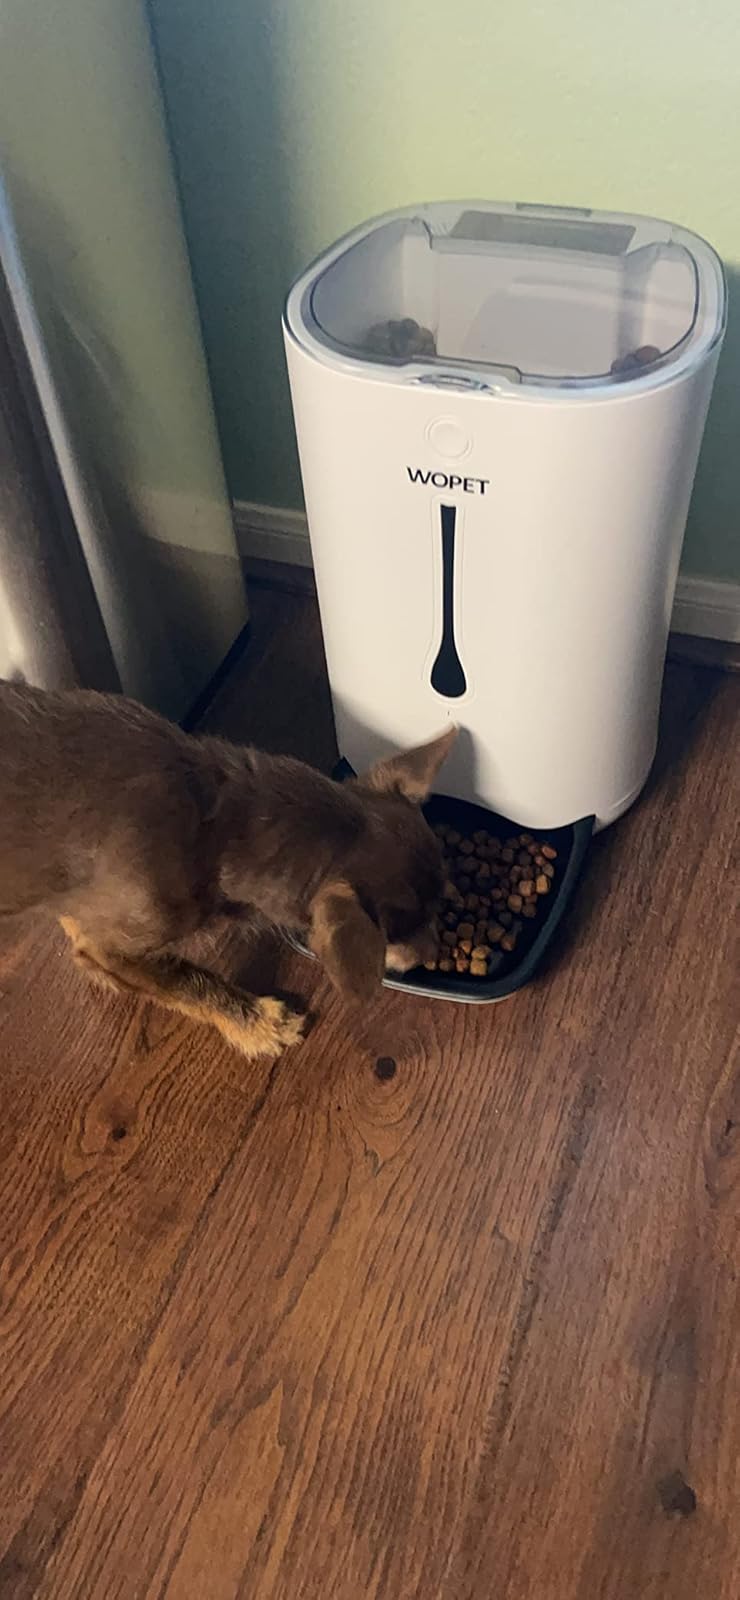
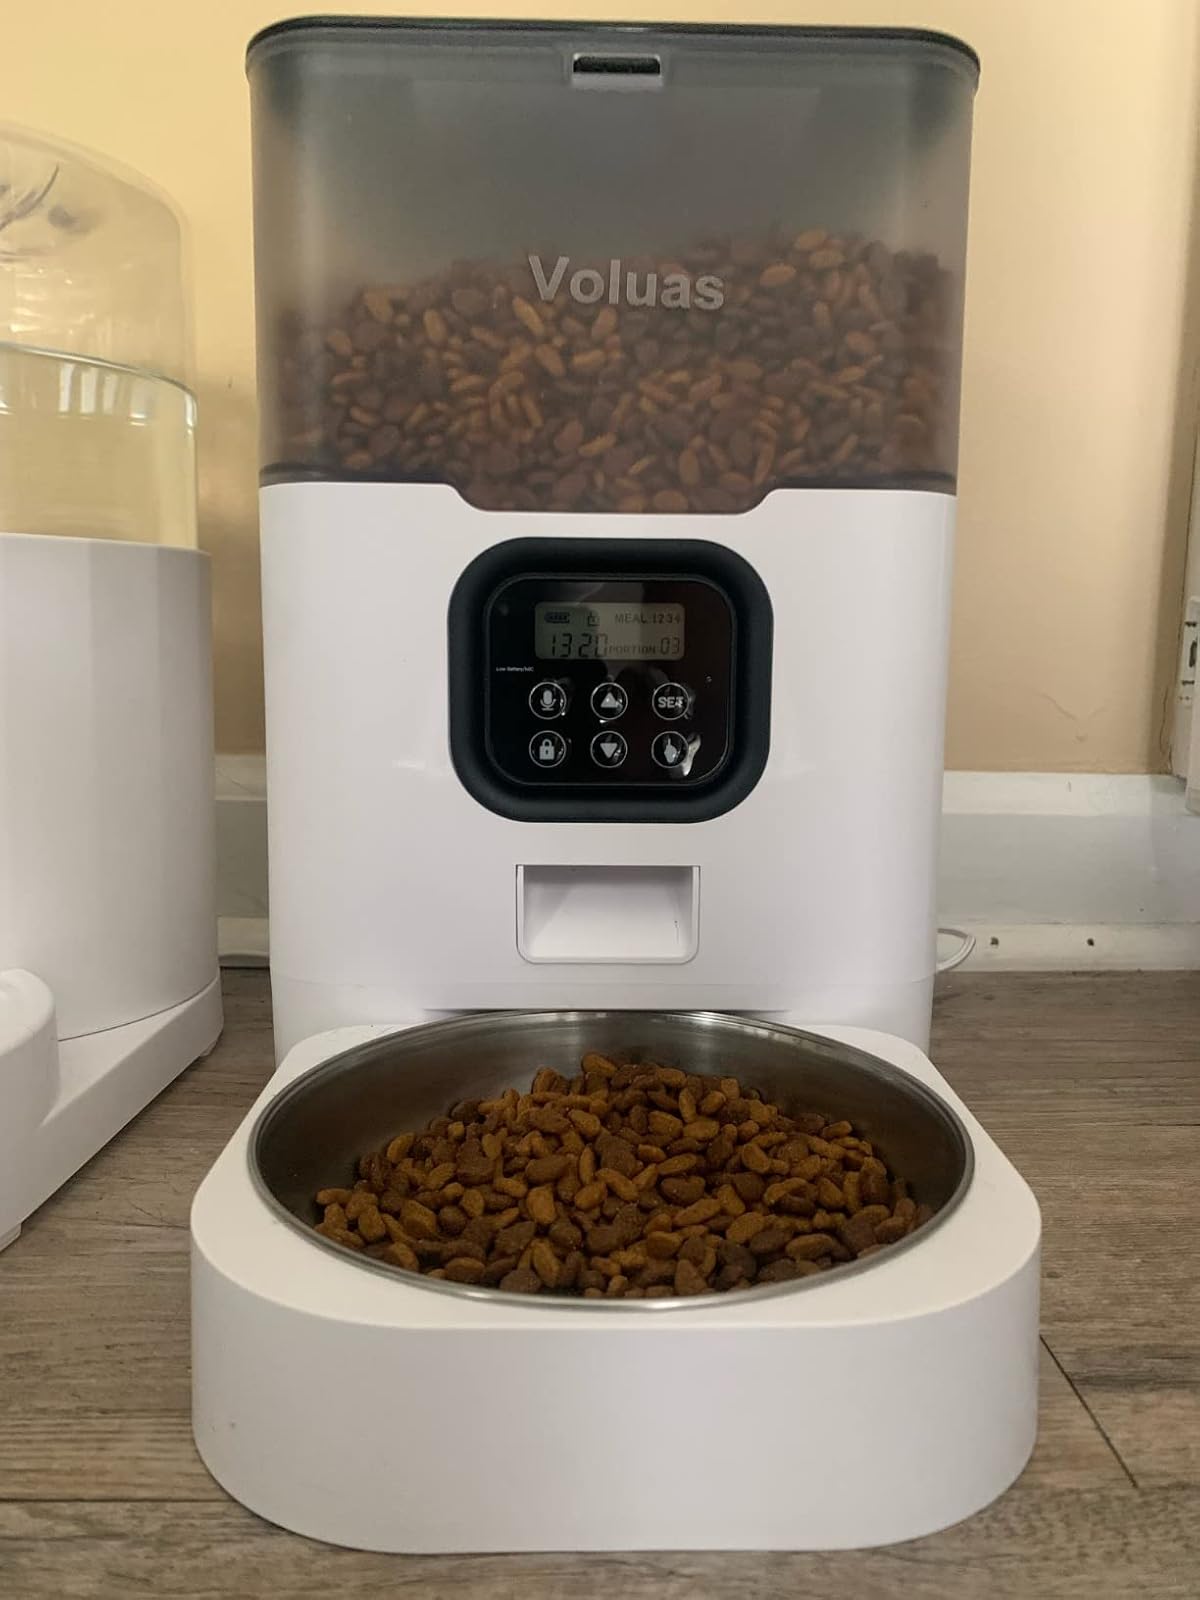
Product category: items_feeder
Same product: no